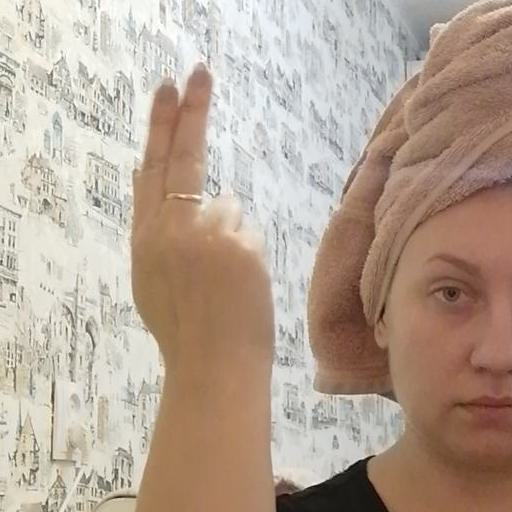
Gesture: two_up_inverted